Rhodes Ranch

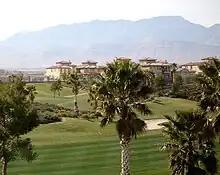
Rhodes Ranch homes and golf course in 2006

Rhodes Ranch is a master-planned community and golf course located in Spring Valley, Nevada, approximately six miles southwest of the Las Vegas Strip. It was developed by Jim Rhodes. The community was announced in 1996, after Rhodes gained , some of it through the Bureau of Land Management. At the time, much of the surrounding area was rural, and nearby residents opposed the development of the land. Despite the opposition, the Rhodes Ranch project was approved and began construction.